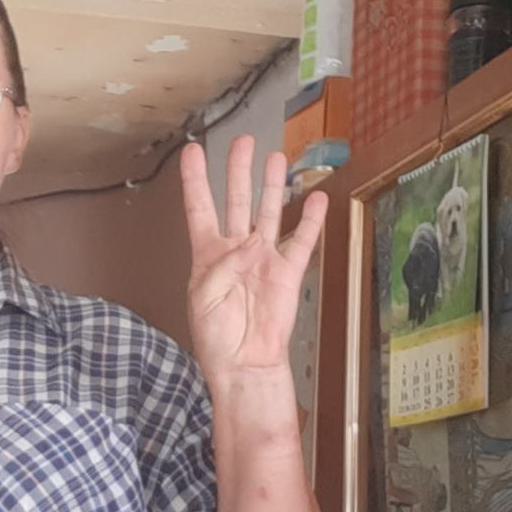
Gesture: four